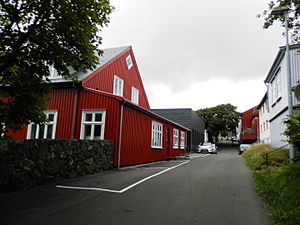
Toldsagen 2013-15 om Færøernes finansminister / Retssagen i Østre Landsret
Østre Landsret har et biting i Færøernes Ret i C. Pløyensgøta i Tórshavn, hvor retssagen mod journalisterne føres.
Færøernes Ret, Sorenskriveren, C. Pløyensgøta 1, Tórshavn, Færøerne.
Toldsagen 2013-15 om Færøernes finansminister er en gammel toldsag på Færøerne, som går tilbage til slutningen af 1980'erne og starten af 1990'erne, og hovedpersonen i sagen er Færøernes finansminister og derved også minister for toldsager, Jørgen Niclasen, som var Færøernes finansminister fra 2011 til 15. september 2015. Niclasen har været formand for Folkaflokkurin siden 2007. Sagen fik nyt liv, da journalisten Sveinur Tróndarson skrev om toldsagen for nyhedsportalen portal.fo, som også bruger domænet aktuelt.fo. Han arbejder ikke længere for portal.fo, men er nu ansvarshavende redaktør for Dimmalætting. Tróndarson havde arbejdet for Landsrevisorerne i starten af 1990'erne og var med til at finde frem til, at der var noget helt galt hos det familieejede firma N.Niclasen i Sørvágur, og at de havde solgt varer, som ikke var tolddeklarerede. Det var Jørgen Niclasen, der var direktør for firmaet på det tidspunkt. Årsagen til, at der ikke skete noget videre i sagen i 1990'erne var, at medierne fik nægtet indsigt i sagen af centraladministrationen. Først mere end 20 år senere, lykkedes det for de færøske medier at få aktindsigt i sagens dokumenter.